How I Learned to Love Women

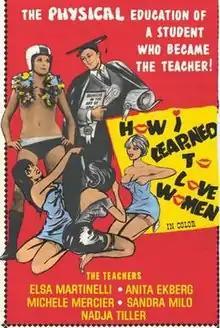
Theatrical release poster

How I Learned to Love Women (also known as Love Parade) is a 1966 Italian-French-German comedy film directed by Luciano Salce.